Eternal Love (1929 film)

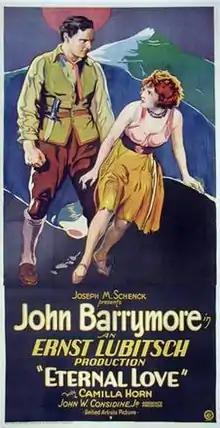
Theatrical release poster

Eternal Love is a 1929 American sound romantic drama film directed by Ernst Lubitsch and starring John Barrymore and Camilla Horn. While the film has no audible dialog, it was released with a synchronized musical score with sound effects using both the sound-on-disc and sound-on-film process. Based on the novel "Der Koenig der Bernina" by Jakob Christoph Heer, the film is about two lovers living in the Swiss Alps who struggle to be together and escape their loveless marriages. "Eternal Love" was the last silent film for both Lubitsch and Barrymore.